Military occupations by the Soviet Union

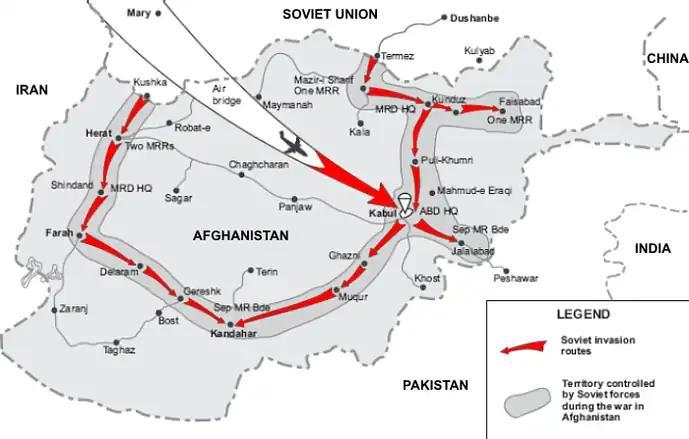
The Soviet invasion in December 1979.

Scholarly and historical accounts maintain that Afghanistan had been under the Soviet influence since as early as 1919, when Afghanistan began receiving aid to counter the Anglosphere of the British Empire. Major Soviet technical assistance, military aid, and economic relations grew in the 1950s followed by the Communist Revolution in the 1970s. With the threat to the Afghan communist government, the government invited the Soviet Union's invasion of Afghanistan which began as midnight approached on 24 December 1979. The USSR organized a massive military airlift into Kabul, involving an estimated 280 transport aircraft and 3 divisions of almost 8,500 men each. Within two days, the Soviet Union had seized control of Afghanistan, first securing Kabul by deploying a special Soviet assault unit against Darulaman Palace, where elements of the Afghan army loyal to Hafizullah Amin put up a fierce, but brief resistance. With Amin's death at the palace, Babrak Karmal, exiled leader of the Parcham faction of the PDPA was installed by the Soviets as Afghanistan's new head of government.